Australian Light Horse

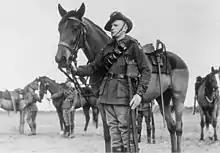
The winner of the 10th Light Horse Regiment's "Best turned out light horseman" competition at the unit's annual sports day in 1943

Although the authorities did not welcome Indigenous men into the Australian Armed Forces, nonetheless some managed to enlist in the Australian Light Horse. Unlike in civilian life, where Indigenous men received a lower rate of pay, in the Army there was only one rate of pay. This may have been a motivation for their enlistment, in addition to other considerations, including patriotism. Several served during the Gallipoli campaign. Skilled in working with horses, and in hot climates, they were valued members of the Light Horse.